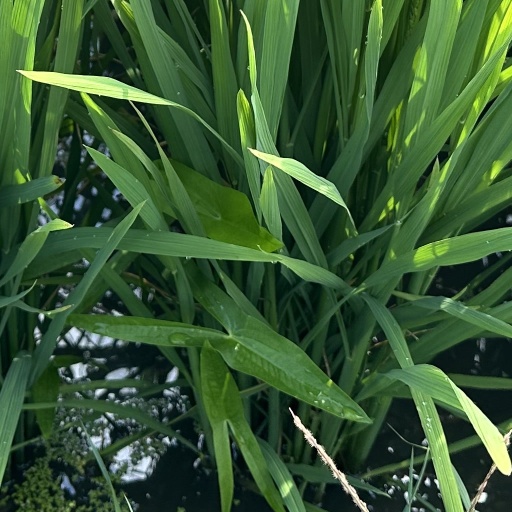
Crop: rice